Derbyshire

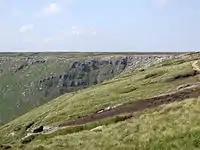
The rugged moorland edge of the southern Pennines at Kinder Downfall

Derbyshire has a mixture of a rural economy in the west, with a former coal-mining economy in the north-east (Bolsover district), the Erewash Valley around Ilkeston and in the south around Swadlincote. The rural landscape varies from arable farmland in the flatlands to the south of Derby, to upland pasture and moorland in the high gritstone uplands of the southern Pennines.